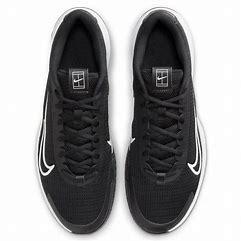
Brand: Nike
Model: Court Vapor Lite 2